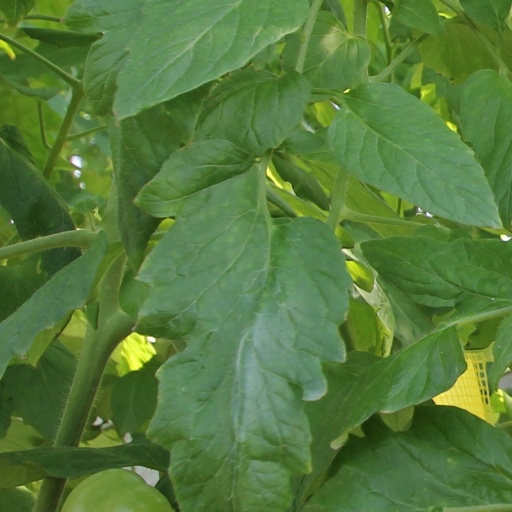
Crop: tomato